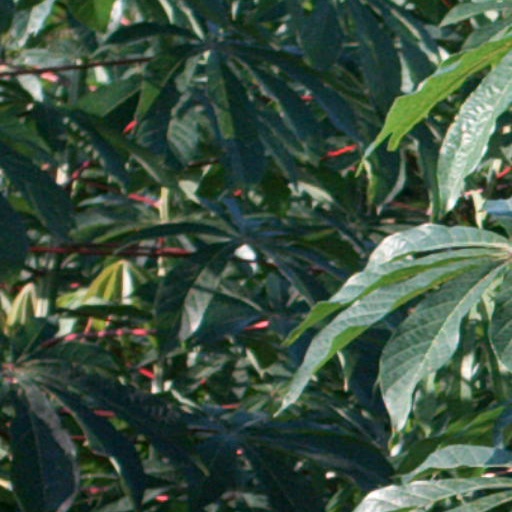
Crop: cassava